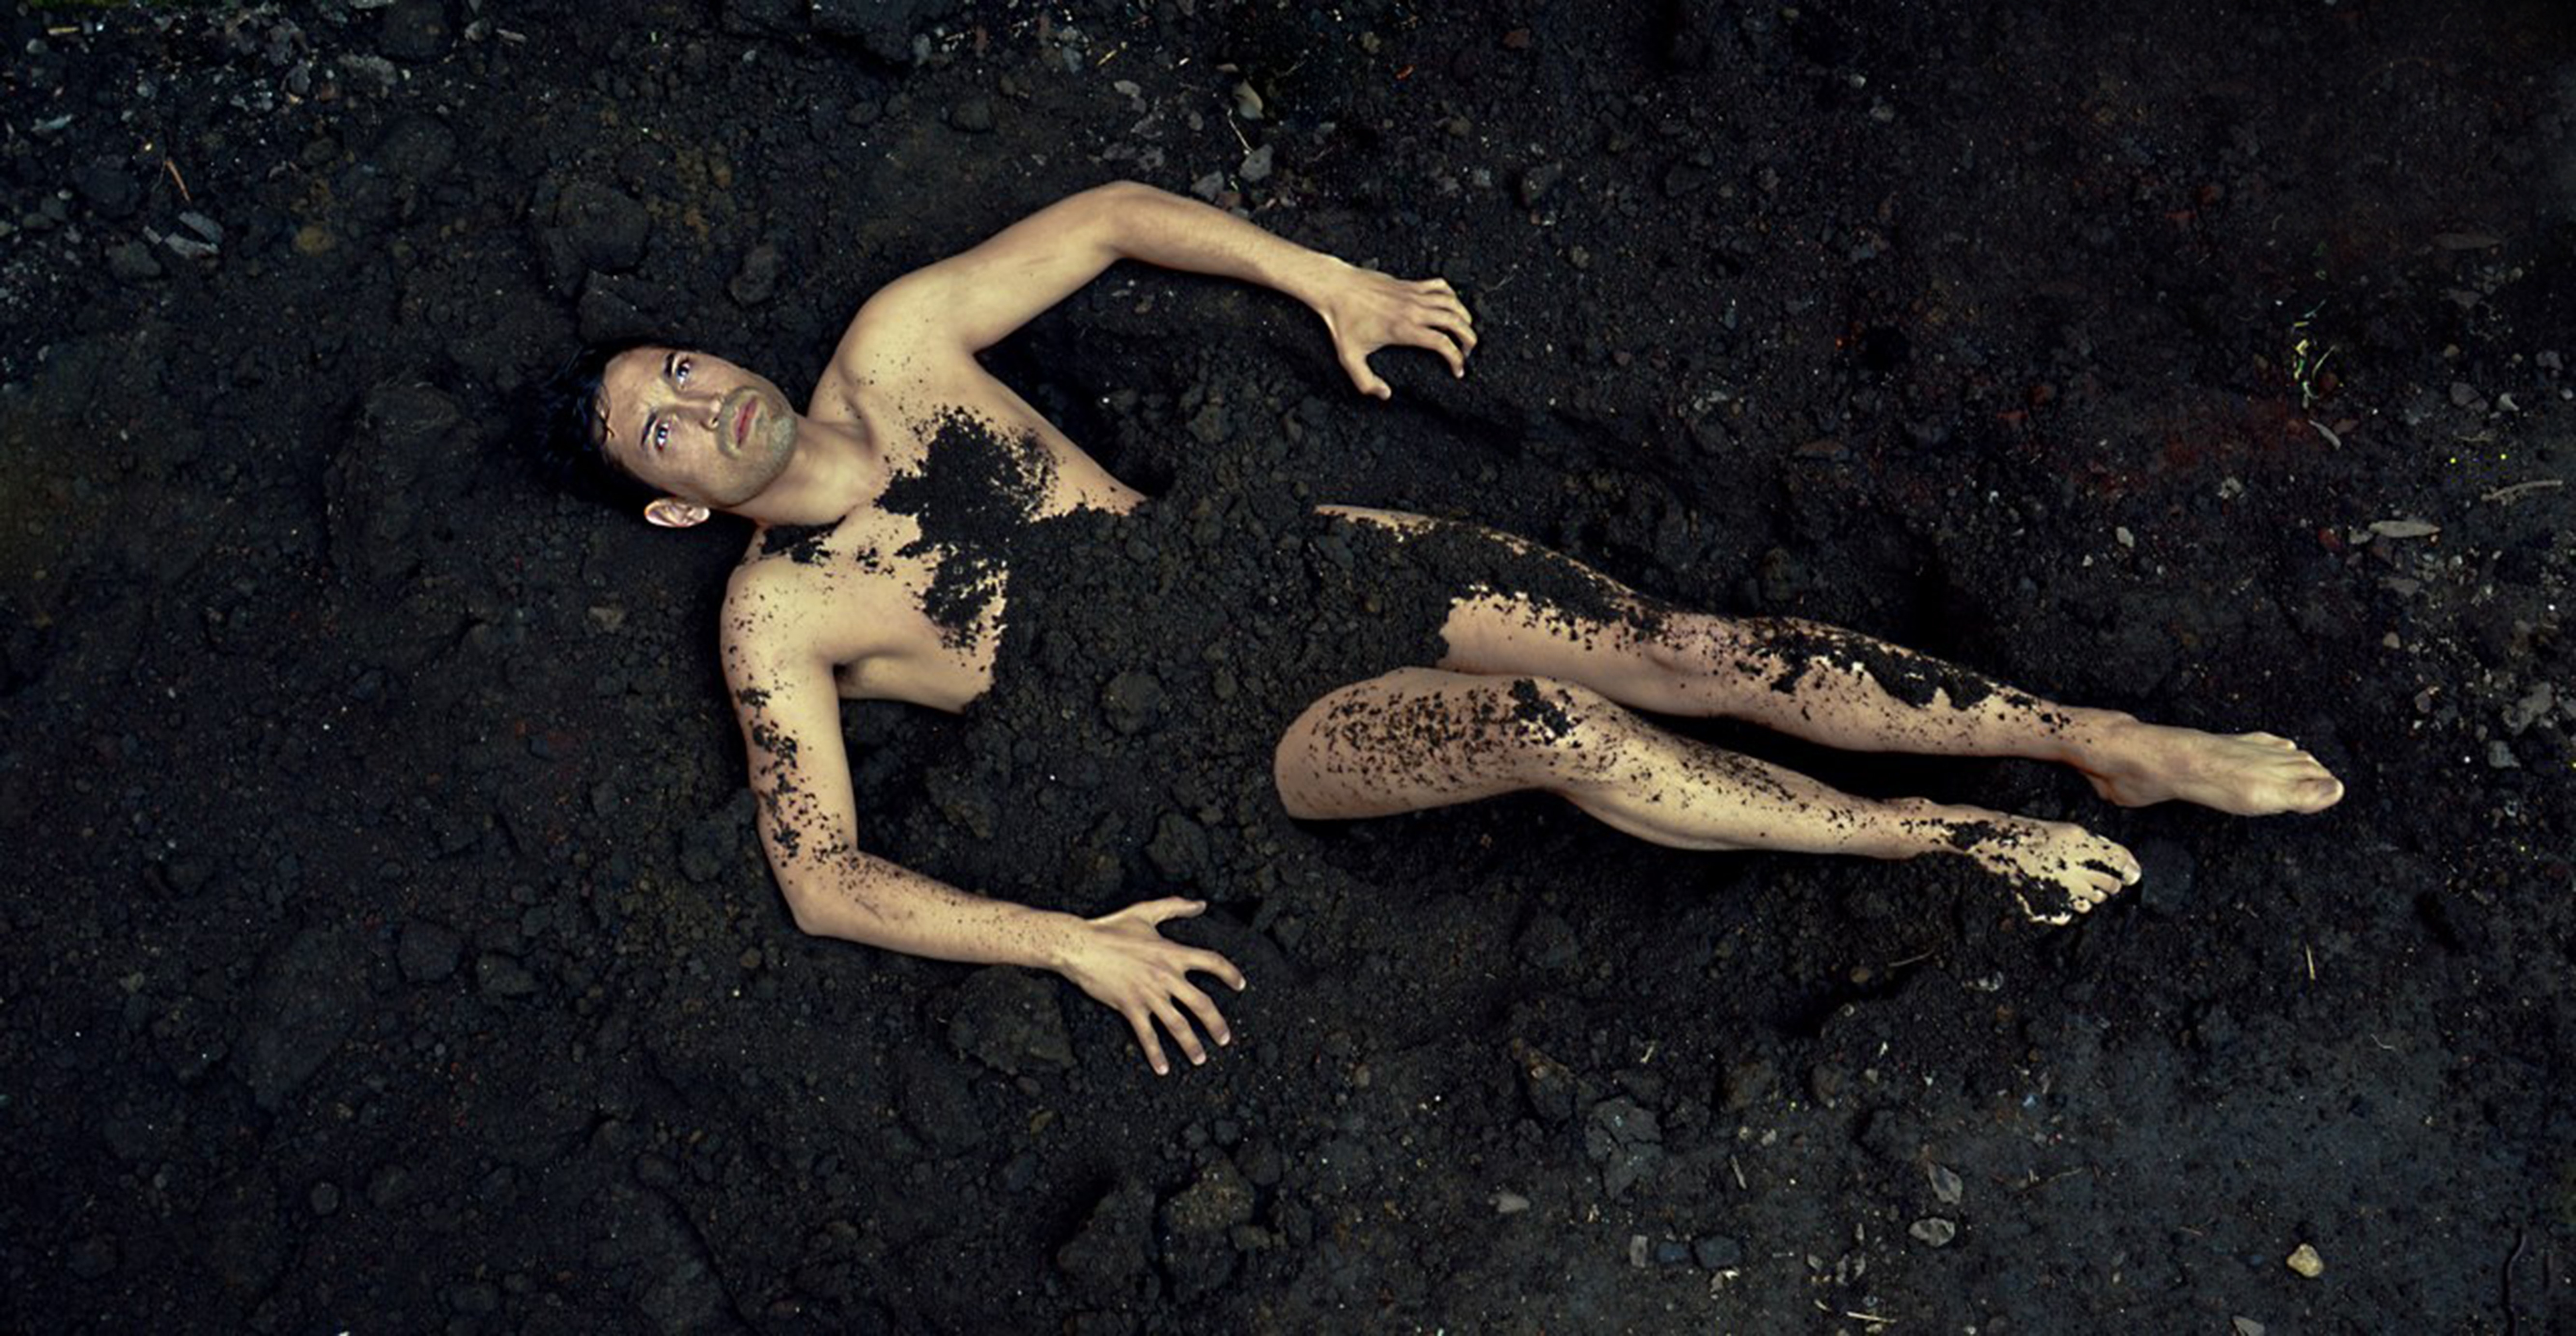
hand, man, photography, dust, darkness, rest, earth, photograph, nu, image, body, mythology, naked man